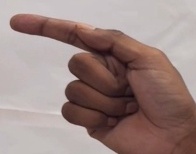
ASL sign: G